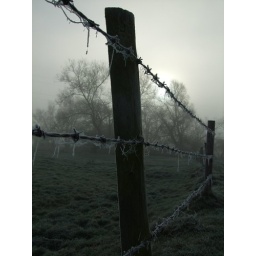
I was out walking the dog on this one - by the time I came home it had all gone.